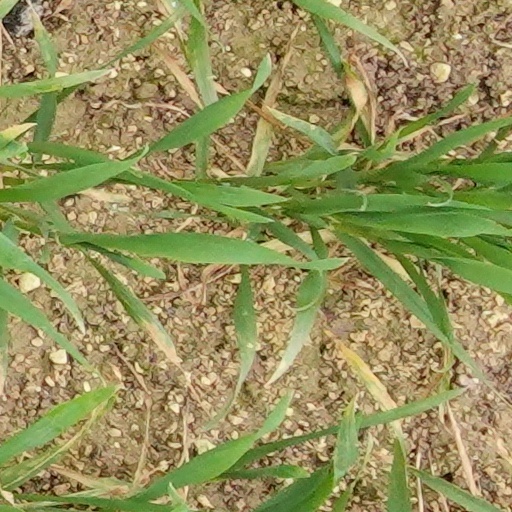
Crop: wheat